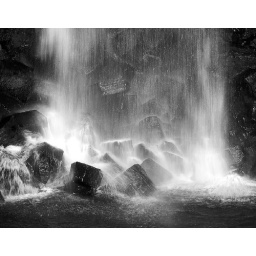
I wanted to capture the way the water was falling over these volcanic rocks